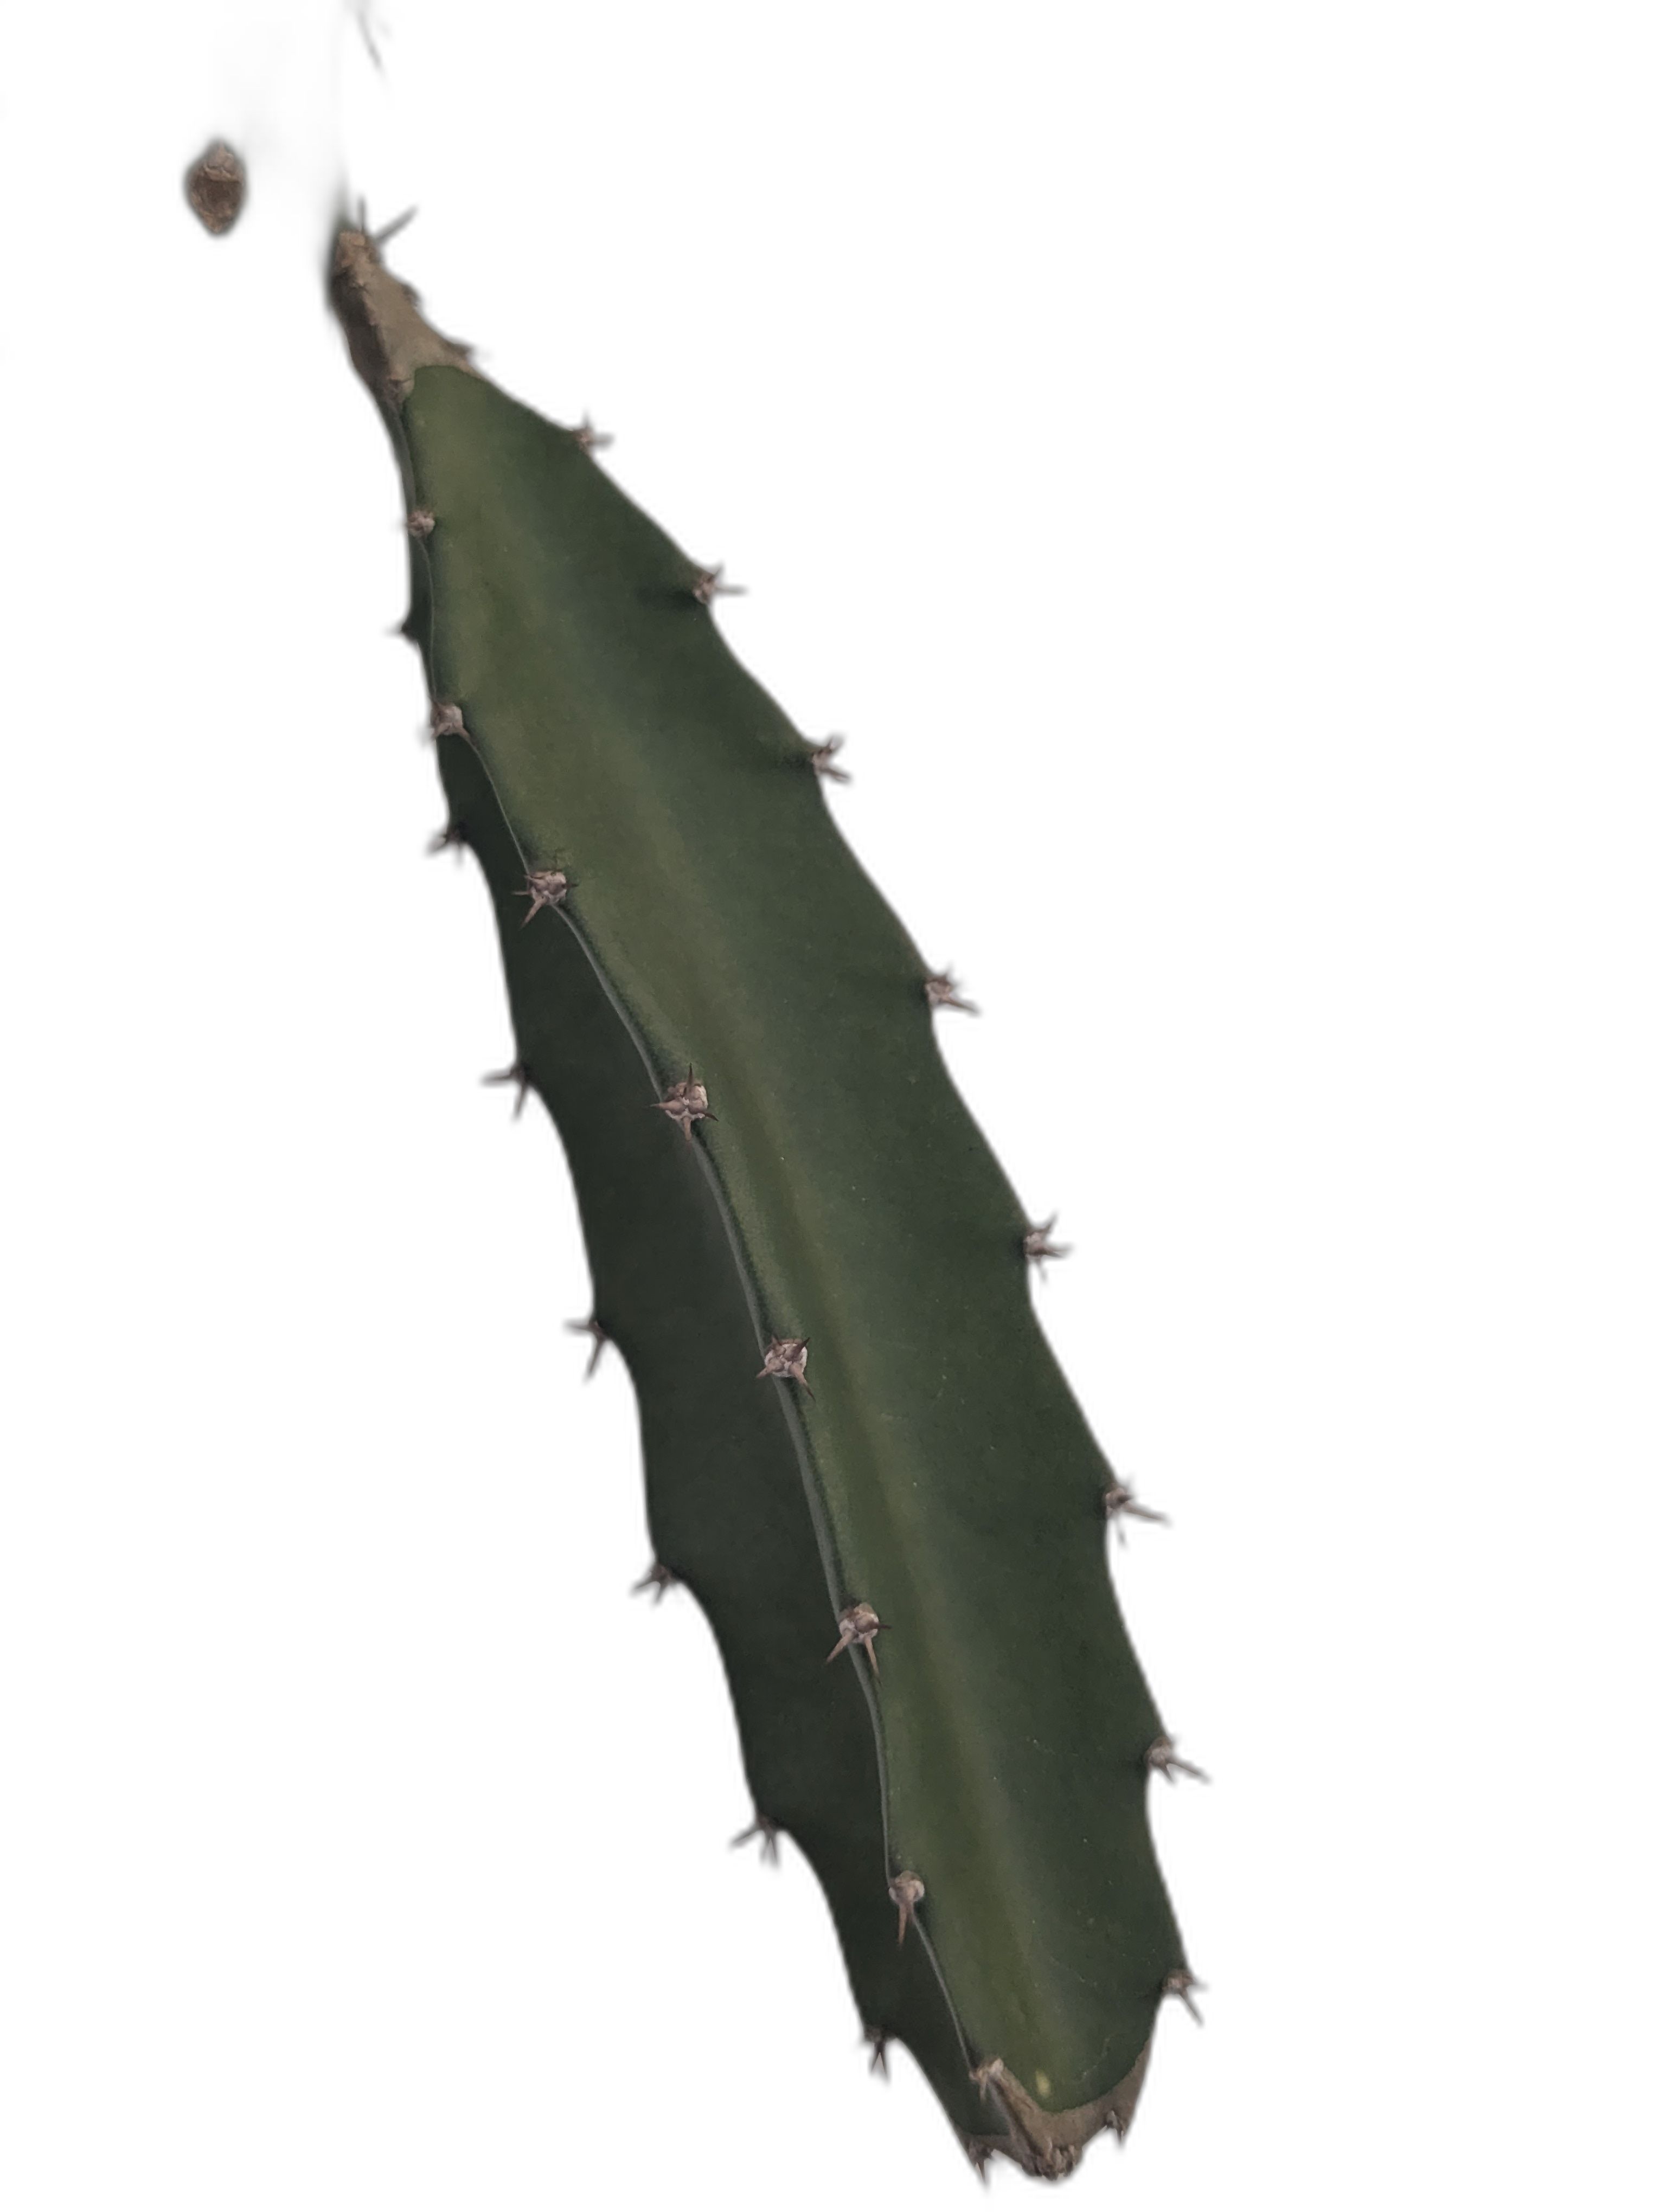
Label: Good leaf